Tycoon (2002 film)

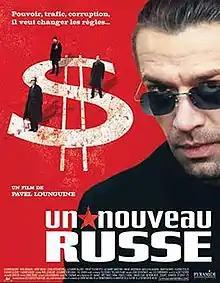

Tycoon: A New Russian is a 2002 Russian movie directed by Pavel Lungin. The movie is based on the book "The Lion's Share" ("Bolshaya Paika") by Yuli Dubov, who later went on to work for oligarch Boris Abramovich Berezovsky.